Vorontsov Palace (Alupka)

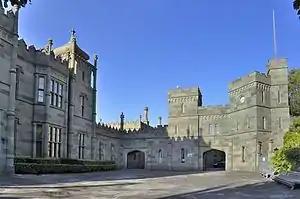
The North Forecourt, accessed from the Shuvalov Passage which emerges from the lefthand arch, serves as a cour d'honneur to the corps de logis (to the left). To the right, can be seen part of the vast service wings and stables

Vorontsov imported thousands of his serfs from the Moscow, Vladimir, and Voronezh governorates of the Russian Empire to construct the palace. These unpaid workers performed all the labour by hand, aided only by primitive hand tools. Masons were also brought in to help with the construction. The palace's ashlar blocks were made from a local greenish-gray tinge diabase, chosen for its unique colour to match the colours of the surrounding mountainous landscape and forest greenery. All other building materials were imported from outside the Empire.